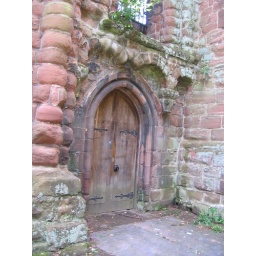
Door in wall of Chester church ruins